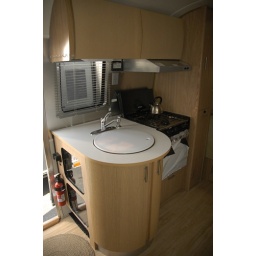
Note the shoe cubby by the entrance door (bottom left)